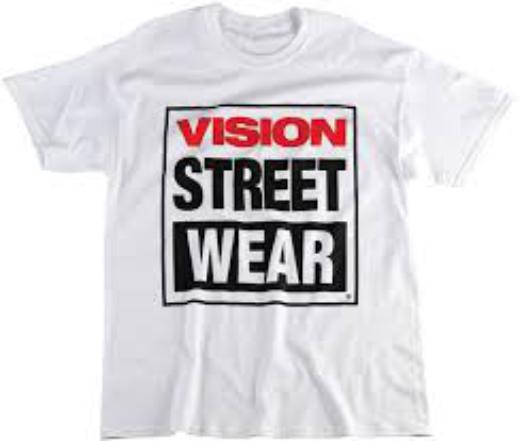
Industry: Clothes